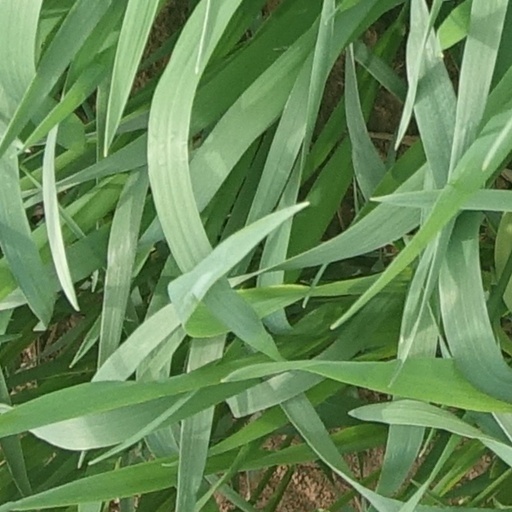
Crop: wheat